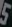
Number: 5